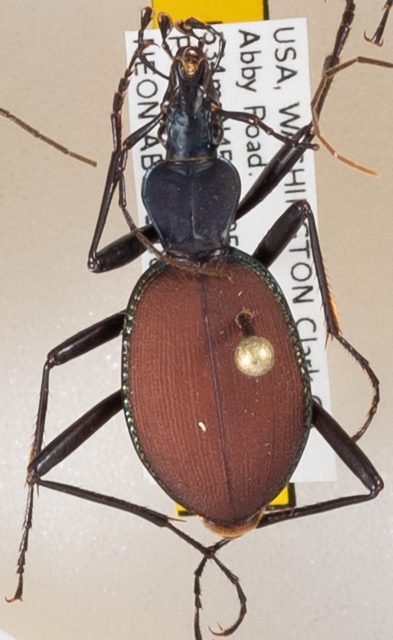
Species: Scaphinotus angusticollis
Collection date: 2018-07-24
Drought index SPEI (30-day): -1.13
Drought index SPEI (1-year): -0.62
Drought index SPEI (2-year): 0.71